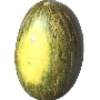
Label: melon_piel_de_sapo